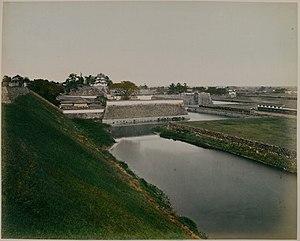
Adolfo FARSARI - ""Sans titre"" - Photographie sur papier albuminé réhaussée de pigments - 24.6 x 19.6 cm - 1979.94.21."